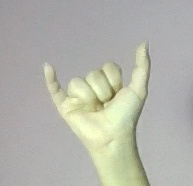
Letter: ya